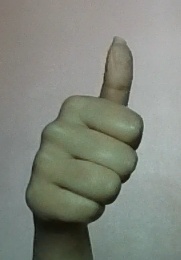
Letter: aleff